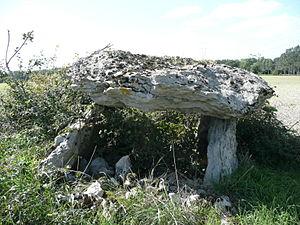
Broc - Dolmen This building is inscrit au titre des Monuments Historiques. It is indexed in the Base Mérimée, a database of architectural heritage maintained by the French Ministry of Culture,
Broc est une ancienne commune française située dans le département de Maine-et-Loire, en région Pays de la Loire. Le 15 décembre 2016, la commune devient une commune déléguée au sein de la commune nouvelle de Noyant-Villages.
La pierre couverte de la Planche, appelée aussi pierre couverte du Gué au Poirier, est un dolmen situé à Broc, dans le département français de Maine-et-Loire.
Cet article recense les monuments historiques du sud de Maine-et-Loire, en France.